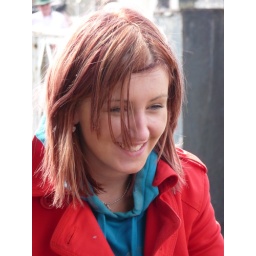
very pretty girl not a goth but she was sat on the pub wall near the bridge wgw april 2010